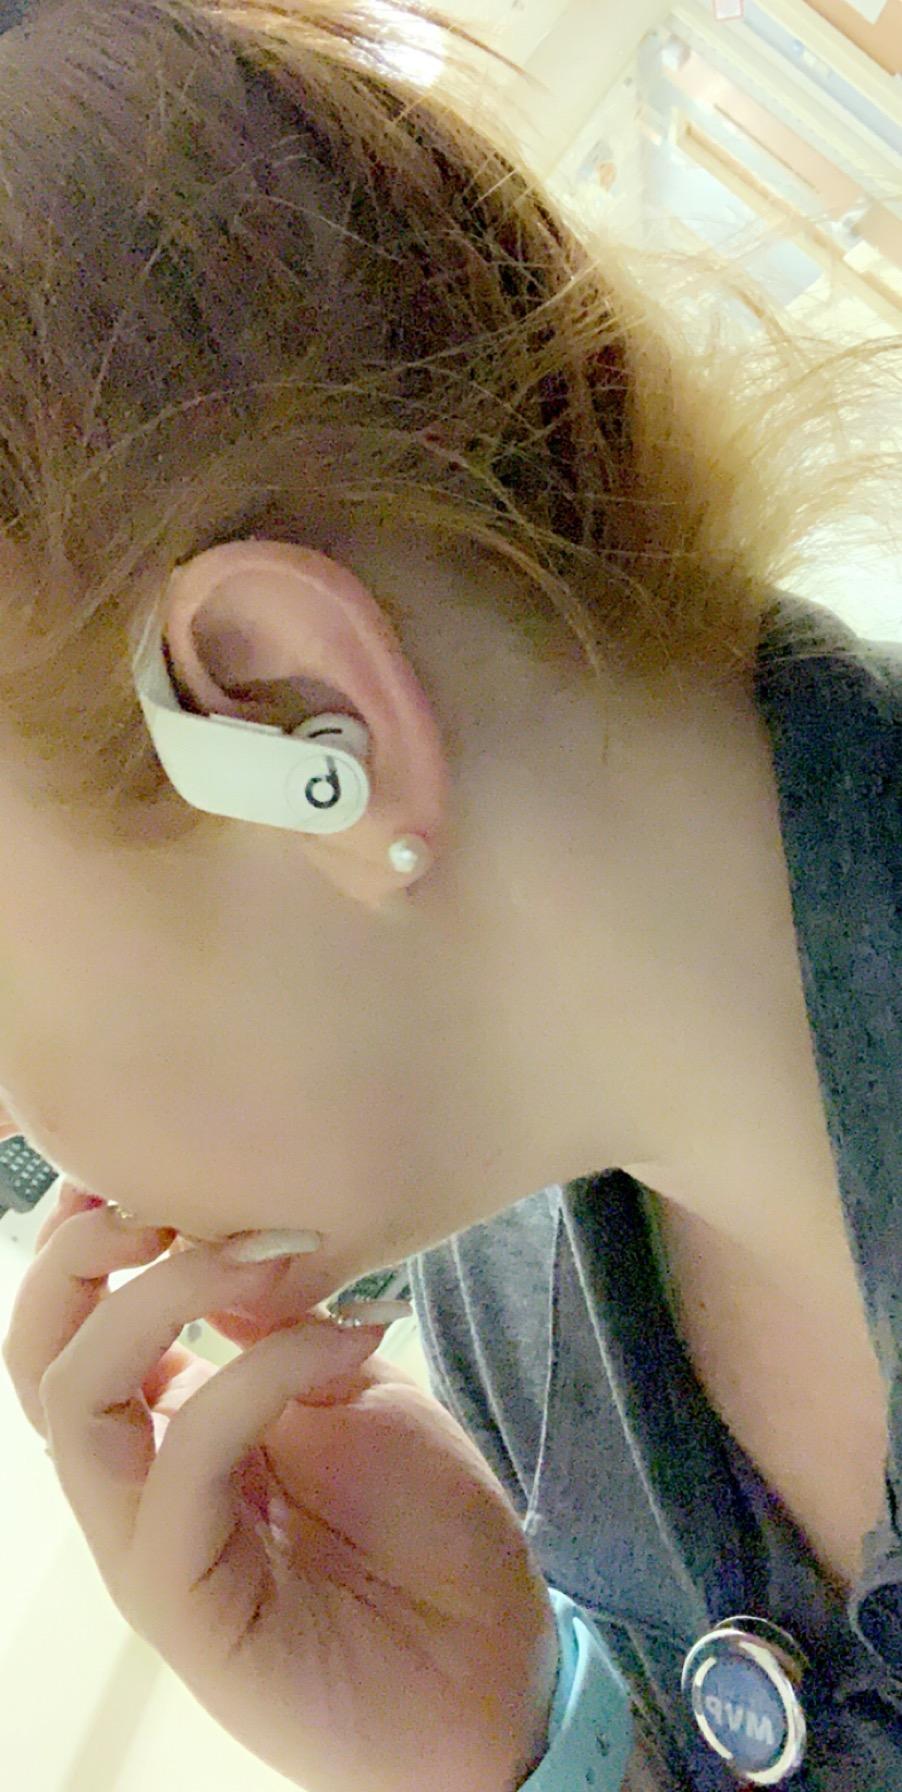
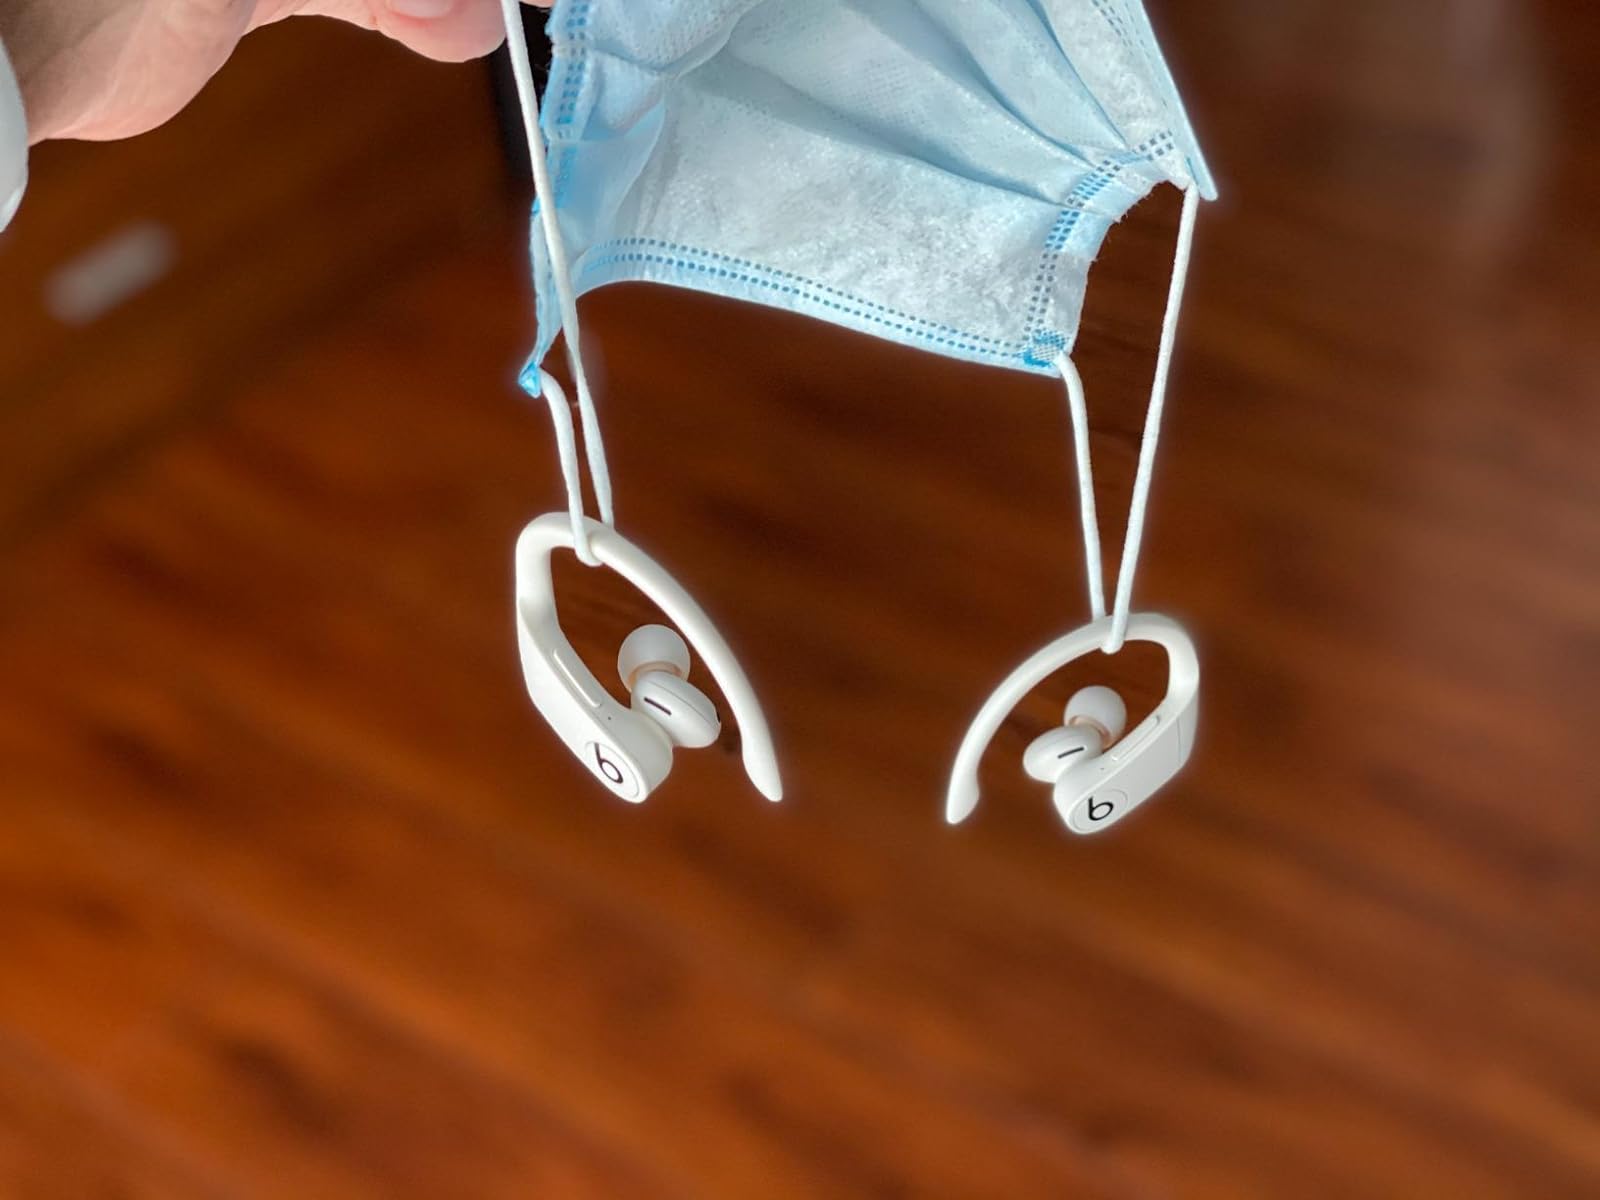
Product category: earbuds
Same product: yes